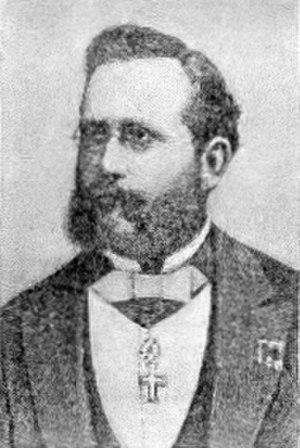
Auguste Kerckhoffs von Nieuwenhoff est un cryptologue militaire néerlandais.